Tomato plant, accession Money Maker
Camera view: tilt-top (135 deg); turntable rotation: 0 degrees
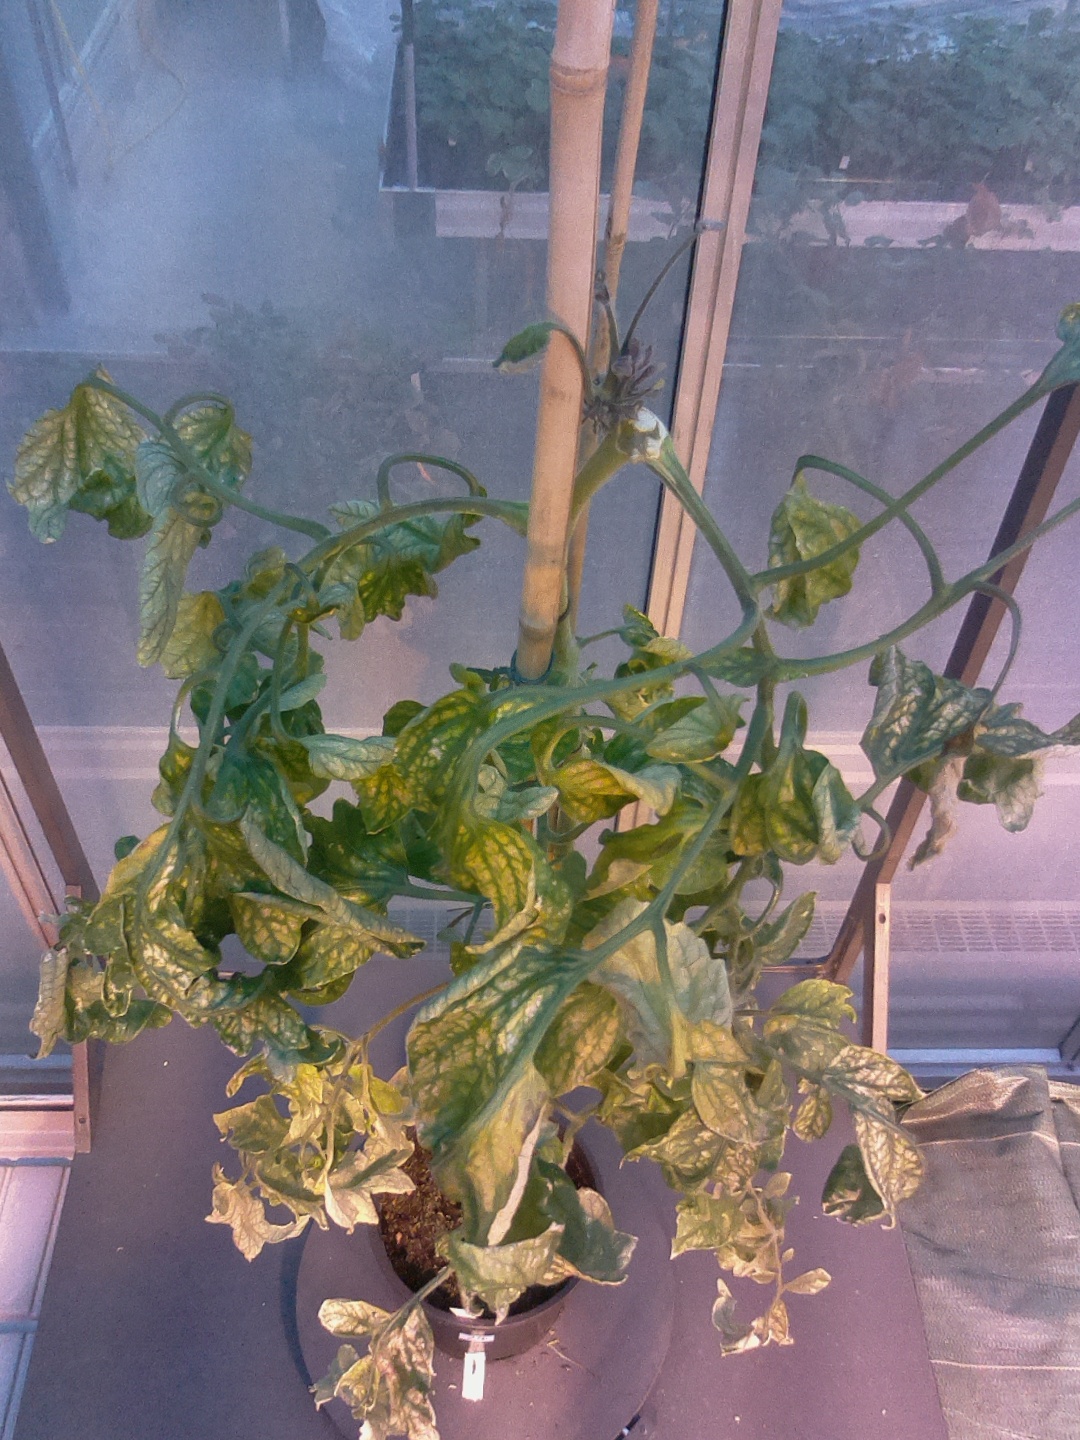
BBCH growth stage 29: 90%-100% Side shoots formed